Barony of Vaud

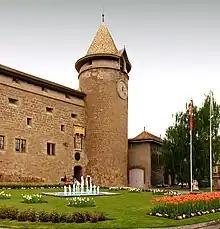
Castle at Morges, seat of baronial administration

The "pays de Vaud" at the time of its purchase by the Count of Savoy in 1359 comprised fertile farmland probably yielding more revenues annually than the neighbouring County of Geneva. It lay between the lakes Geneva and Neuchâtel, and between Lausanne, which was the seat of the Bishop of Lausanne, to the west and Bern, which was a self-governing commune, to the east. It lay on important trade routes leading from the Alpine passes of the Great St Bernard and Simplon along its lakeside paths northwards into Germany and westward into France.